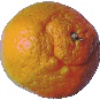
Label: mandarine